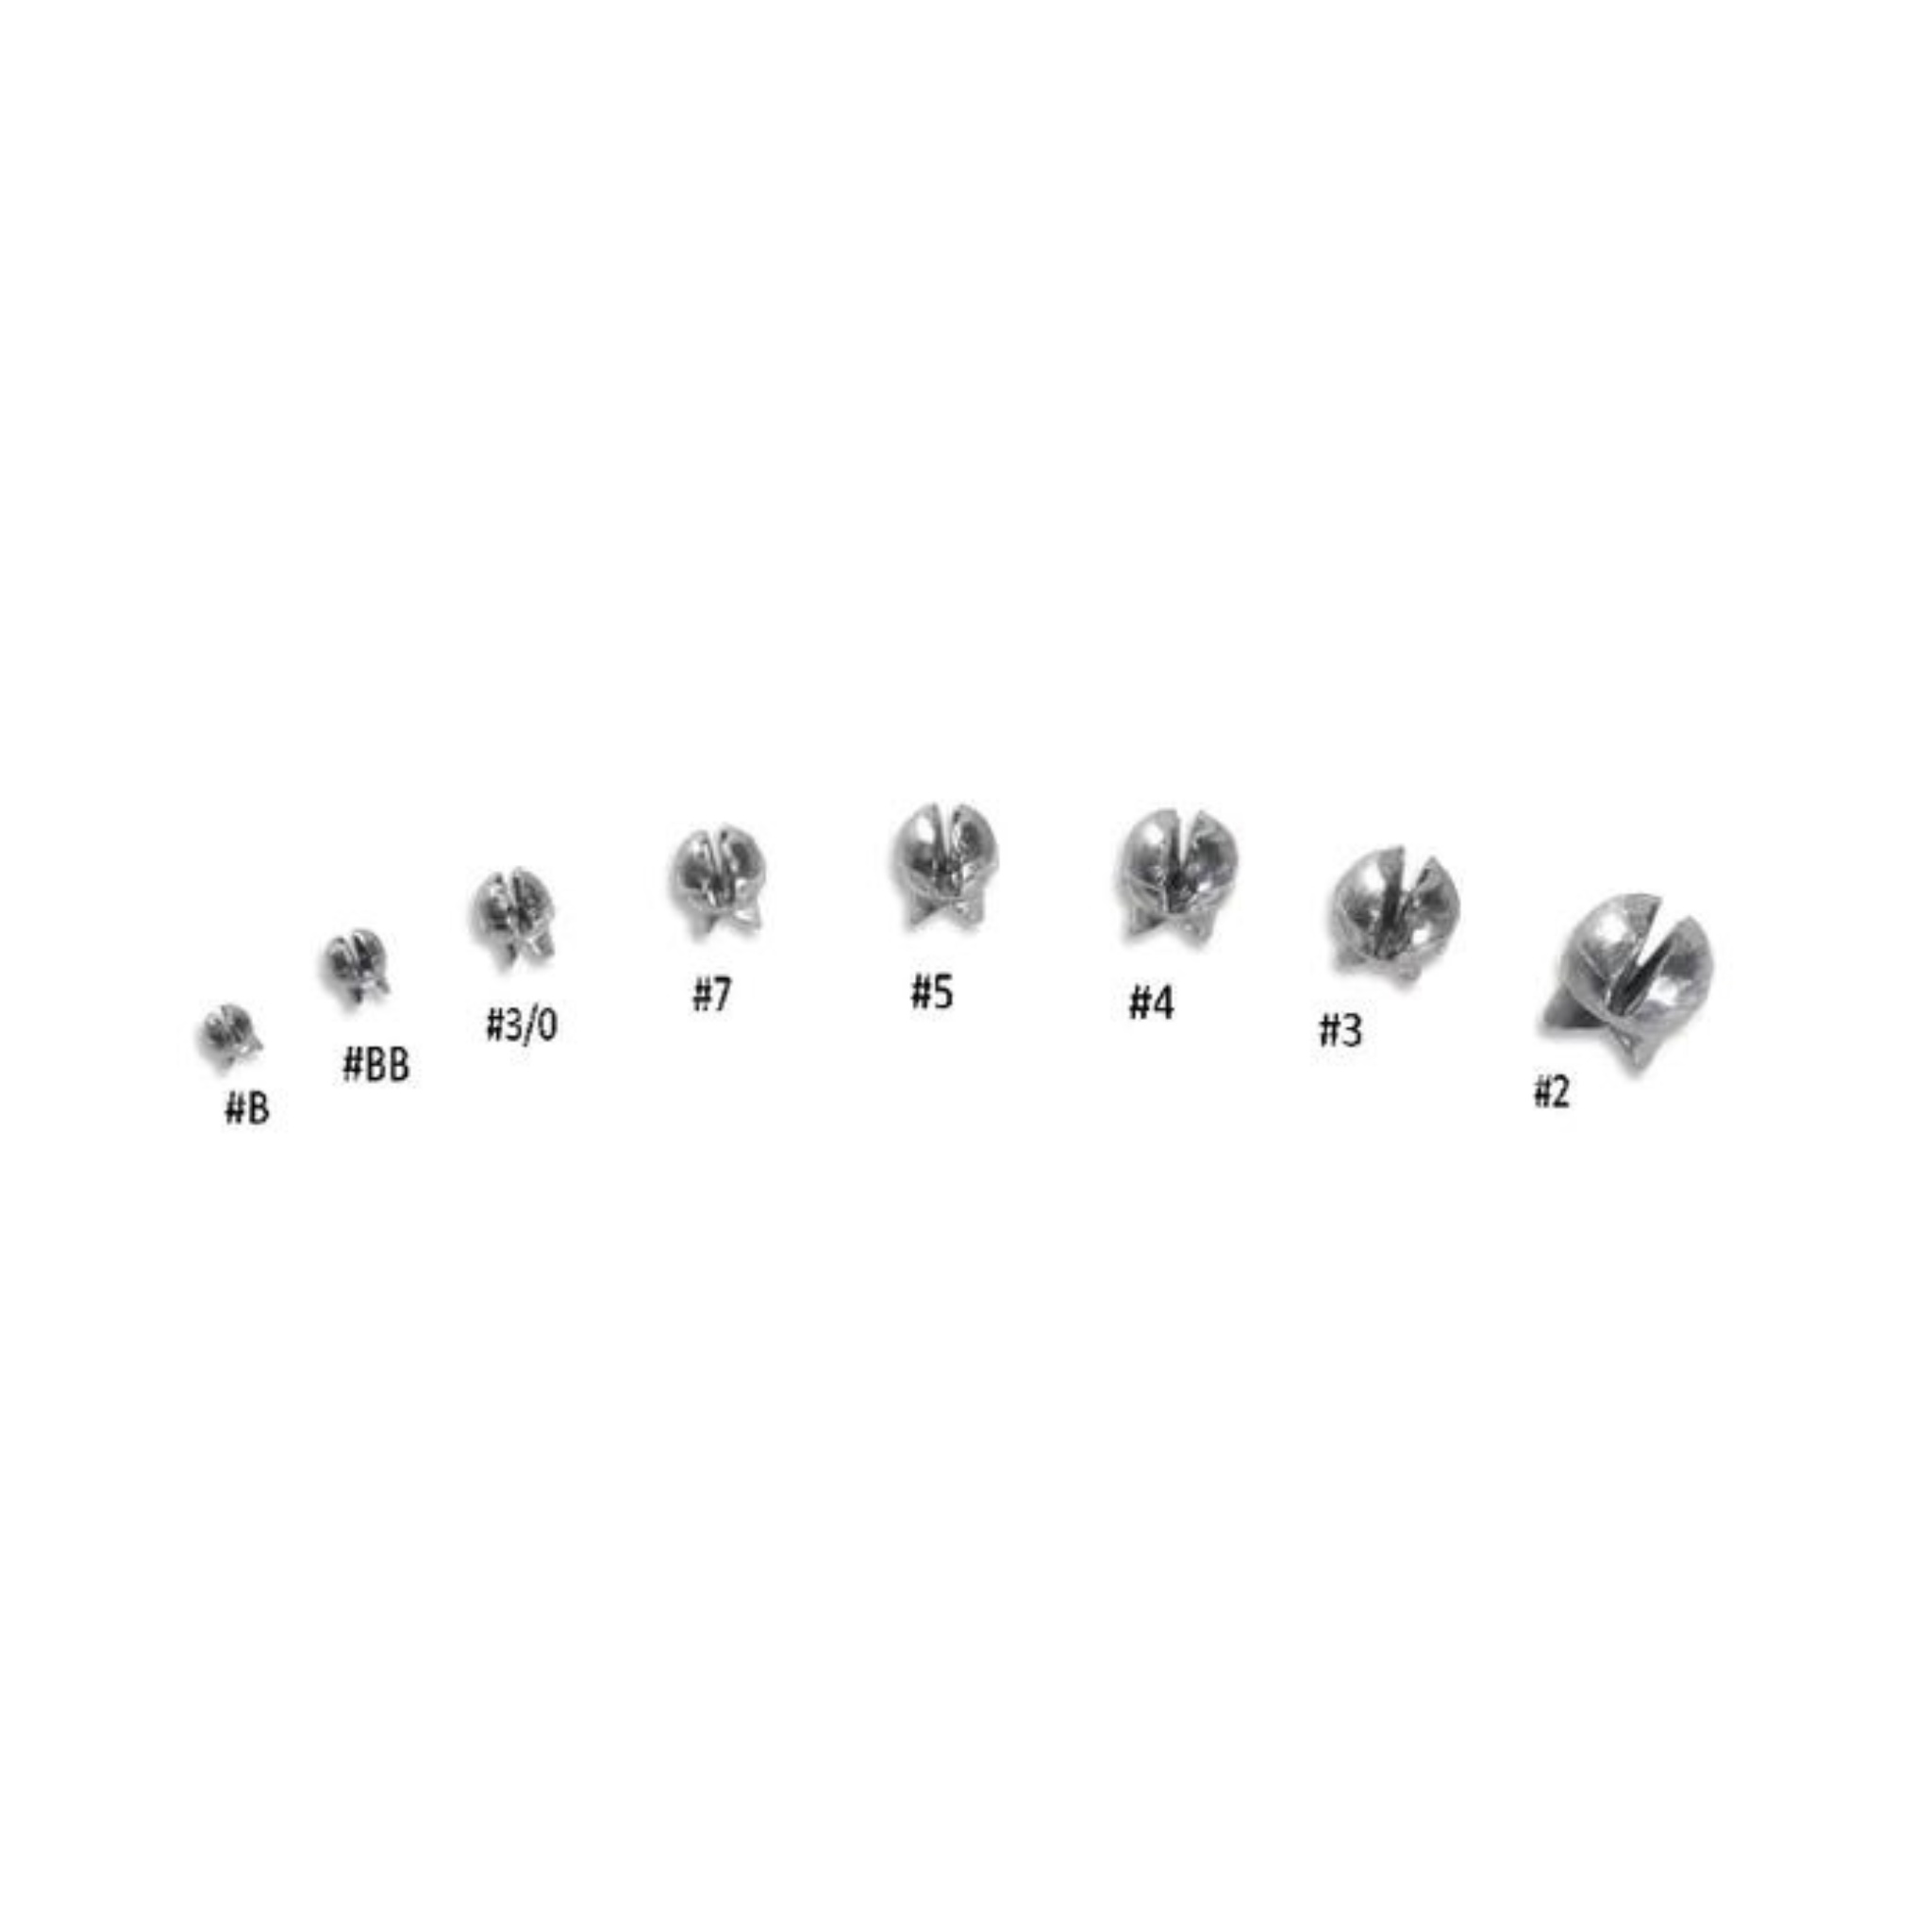
Water Gremlin Removable Split Shot
DESCRIPTION Water Gremlin’s squeezable, soft Split Shot is made by a patented process which forms very soft lead into precise pieces. The result is a controlled hinge that can be squeezed onto the line using your fingers. Our Removable Split Shot also features “ears” that allow you to squeeze the shot back off your line. You can interchange sinkers instantly with just a snap of your fingers. No tools or teeth needed.
Brand: Water Gremlin
Category: Sporting Goods > Outdoor Recreation > Fishing > Fishing Tackle > Fishing Sinkers > Fishing Split-Shots